Trophy

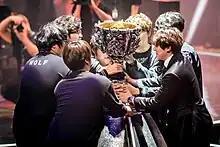
The Summoner's Cup at the 2015 "League of Legends" World Championship

Contemporary trophies often depict an aspect of the event commemorated, for example in basketball tournaments, the trophy takes the shape of a basketball player, or a basketball. Trophies have been in the past objects of use such as two-handled cups, bowls, or mugs (all usually engraved); or representations such as statues of people, animals, and architecture while displaying words, numbers or images. While trophies traditionally have been made with metal figures, wood columns, and wood bases, in recent years they have been made with plastic figures and marble bases. This is to retain the weight traditionally associated with a quality award and make them more affordable to use as recognition items. Trophies increasingly have used resin depictions.